Shigenori Tōgō

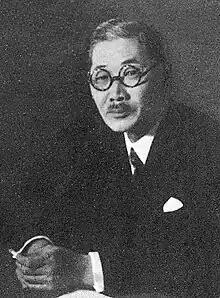
Tōgō as ambassador to Germany,

was Minister of Foreign Affairs for the Empire of Japan at both the start and the end of the Axis–Allied conflict during World War II. He also served as Minister of Colonial Affairs in 1941, and assumed the same position, renamed the Minister for Greater East Asia, in 1945.